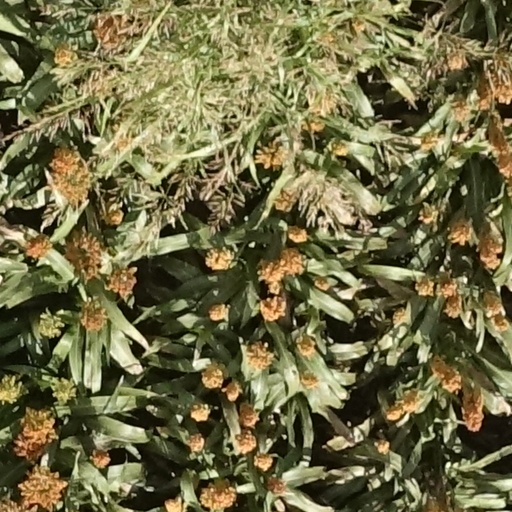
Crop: sorghum